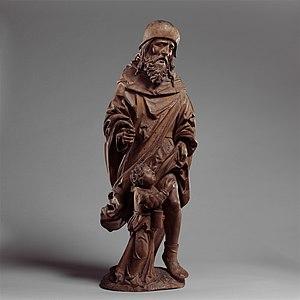
Le Maître de la Sainte Parenté de Biberach, ou plus simplement le Maître de Biberach est un des importants sculpteurs sur bois actifs durant le premier tiers du XVIᵉ siècle dans la région de Souabe, dans la transition entre le style du gothique tardif et la Renaissance.